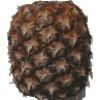
Label: pineapple